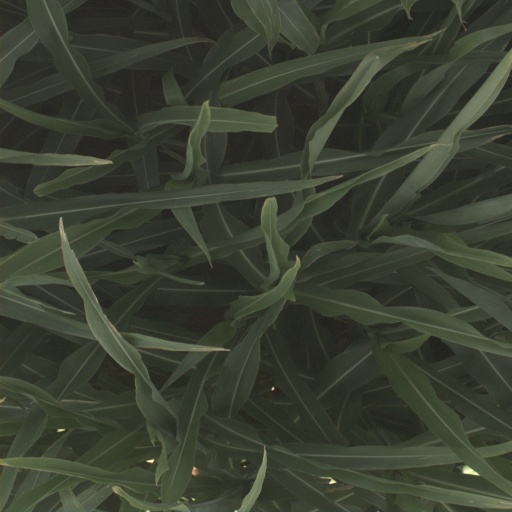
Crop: sorghum